Laid paper

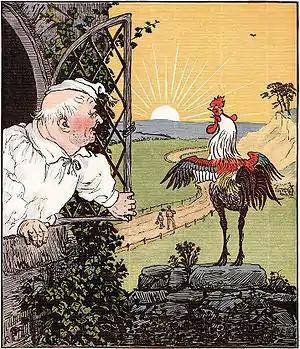
Visible laid pattern effect in a picture book illustration by Randolph Caldecott. Published 1887, digitally restored.

A further distinction exists between what are called "antique laid" and "modern laid" papers. From the 12th century on, the chain wires of a paper mould were attached directly to wooden ribs in the frame itself. When the frame was pulled from the vat, these ribs produced a slight suction which pulled the water out of the newly formed sheet, and a slightly thicker layer of pulp was left across the top of the ribs. In a dried sheet, darker strips can be seen running along these chain lines when the sheet is held to the light. Improvements in mould making in the early 1800s lifted the chain wires slightly, resulting in a more evenly toned sheet.